The Battle of Shiloh (video game)

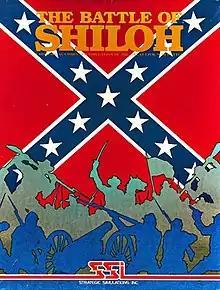

The Battle of Shiloh is a 1981 computer wargame published by Strategic Simulations. It is one of the first Civil War strategy computer games, and was the first Strategic Simulations game available on the TRS-80. Intended as an introductory war game (along with "Tigers in the Snow"), it was available on the Commodore 64, Apple II, and Atari 8-bit computers, TRS-80, and IBM PC, and was originally developed by David Landry and Chuck Kroegel through their studio "Tactical Design Group".